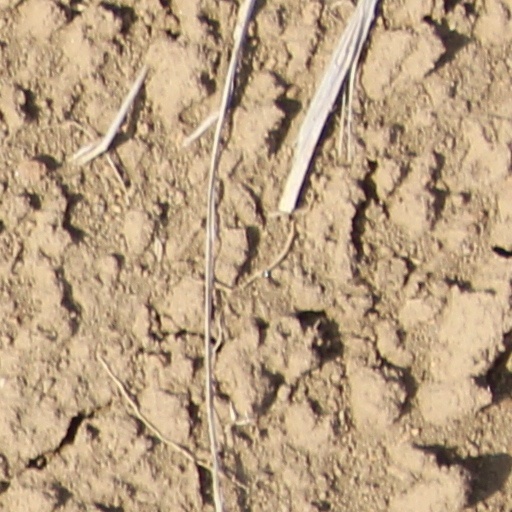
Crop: wheat